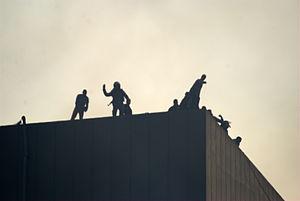
Ahmed Douma, né le 10 septembre 1985 dans le gouvernorat de Beheira, est un militant et blogueur égyptien, considéré comme une « icône » de la révolution égyptienne de 2011. Il participe à la création de plusieurs mouvements d'opposition. Plusieurs sources relèvent qu'il est arrêté sous tous les gouvernements successifs dans la période récente. Il est condamné en février 2015 à la prison à perpétuité.